Topiramate

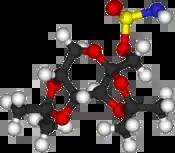

Topiramate, sold under the brand name Topamax among others, is a medication used to treat epilepsy and prevent migraines. It has also been used for alcohol dependence and essential tremor. For epilepsy, this includes treatment for generalized or focal seizures. It is taken orally (by mouth).